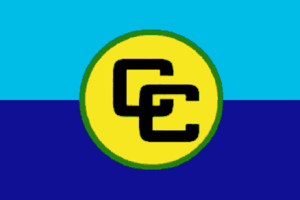
CARICOM
CARICOM's flag.
CARICOM, fork. for Caribbean Community and Common Market, er en international mellemstatslig organisation, der blev grundlagt med ikræfttrædelsen af Chaguaramas-traktaten 1. august 1973. Organisationen blev grundlagt af 13 mindre lande i Caribien, der alle var tidligere britiske kolonier. Senere har yderligere to lande tilsluttet sig. Fem lande er associerede medlemmer og syv har observatørstatus. Organisationen har sekretariat i Georgetown i Guyana.